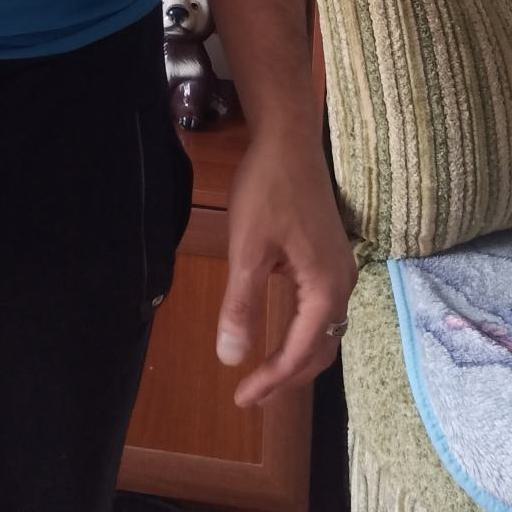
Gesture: no_gesture